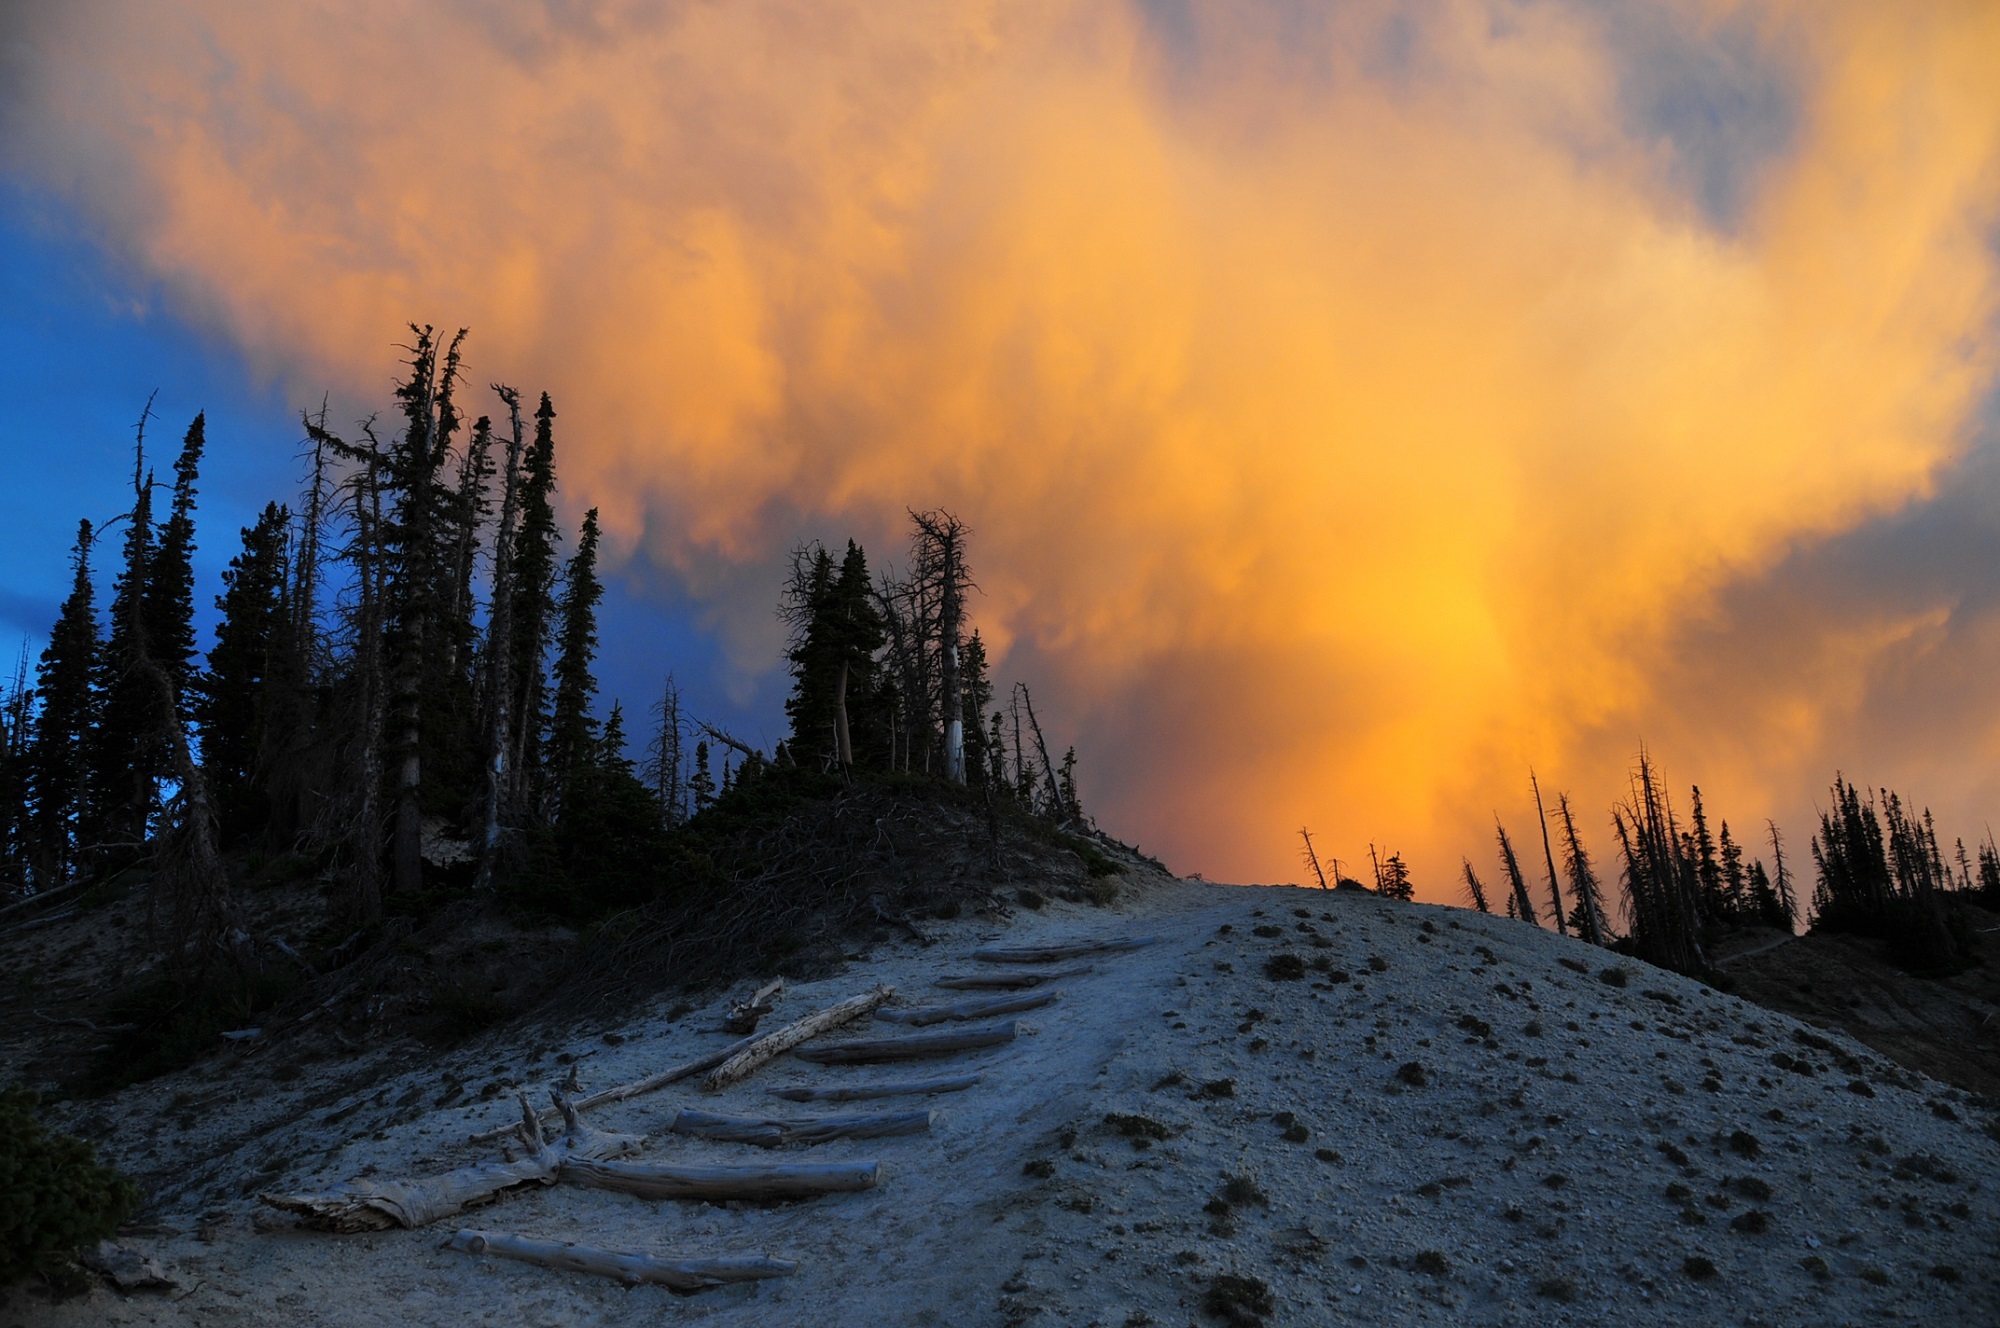
landscape, nature, forest, pathway, sand, wilderness, mountain, snow, winter, cloud, wood, sunrise, sunset, trail, sunlight, morning, dawn, dusk, evening, scenic, weather, season, trees, rocks, outdoors, hills, clouds, wildfire, low angle shot, wooden stairs, atmospheric phenomenon, geological phenomenon